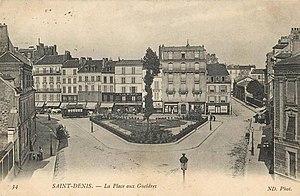
Saint-Denis. La place aux Gueldres
La rue Gabriel-Péri est une voie de communication de Saint-Denis.